Shaul Shats

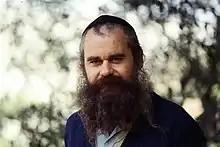
Shaul Schatz in 1989

Shaul Shats (born 1944) (variant names Shaul Shatz, Saul Shatz) is an Israeli painter, printmaker and illustrator, born in 1944 in Kibbutz Sarid, Israel. He studied at the Bezalel Academy of Art and Design, Jerusalem (1965–66), the Rietveld Academy, Amsterdam (1967), and the Freie Akademie, The Hague (1967). Shats taught at the Bezalel Academy from 1978–82. He won the Israel Museum Prize for Illustration (1990), the Jerusalem Prize (1992), the Ben Yitzhak Prize for Illustration of Israeli Children's Books (1992), and the Ish-Shalom Prize.